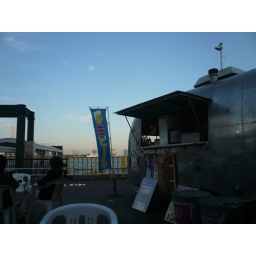
a water bus designed by Leiji Matsumoto